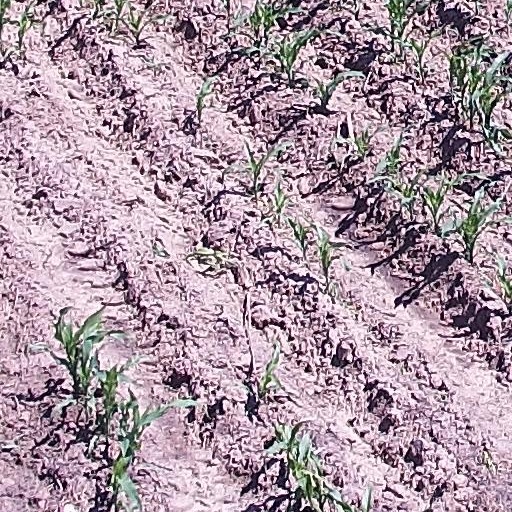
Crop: maize; corn